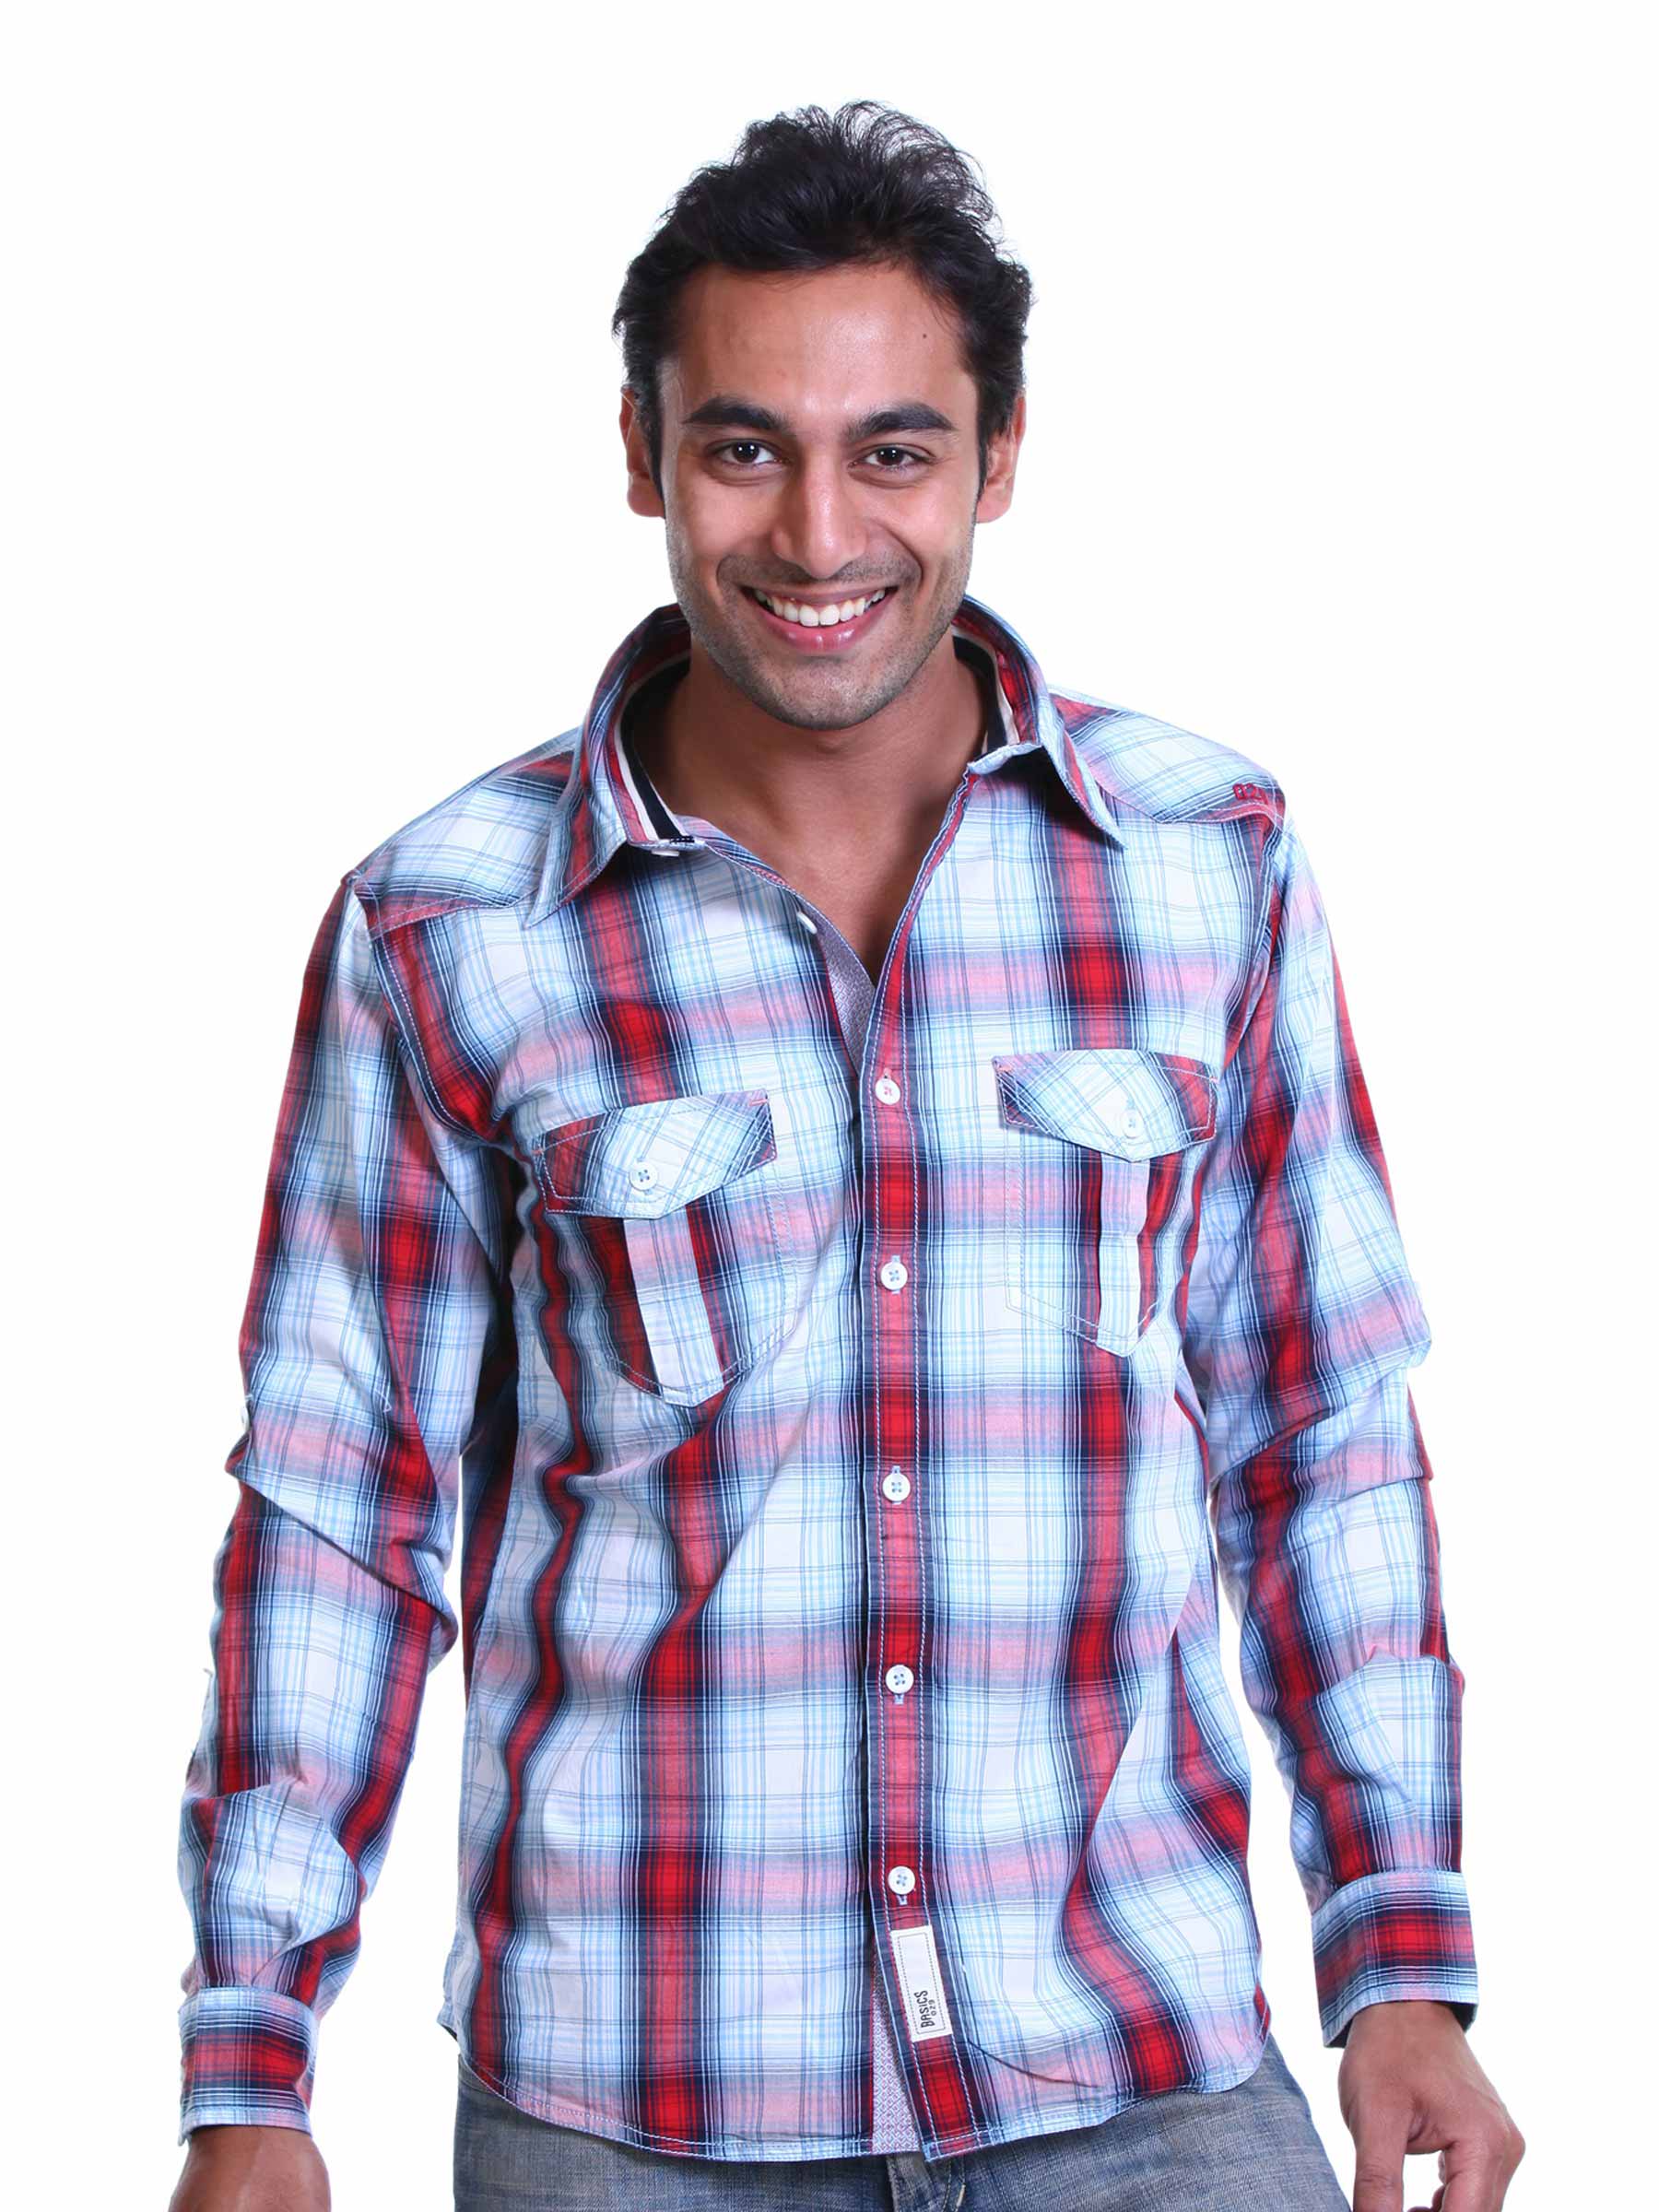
Basics Men Red & White Slim Fit Shirt
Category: Apparel / Topwear / Shirts
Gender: Men
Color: White
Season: Spring 2011
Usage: Casual